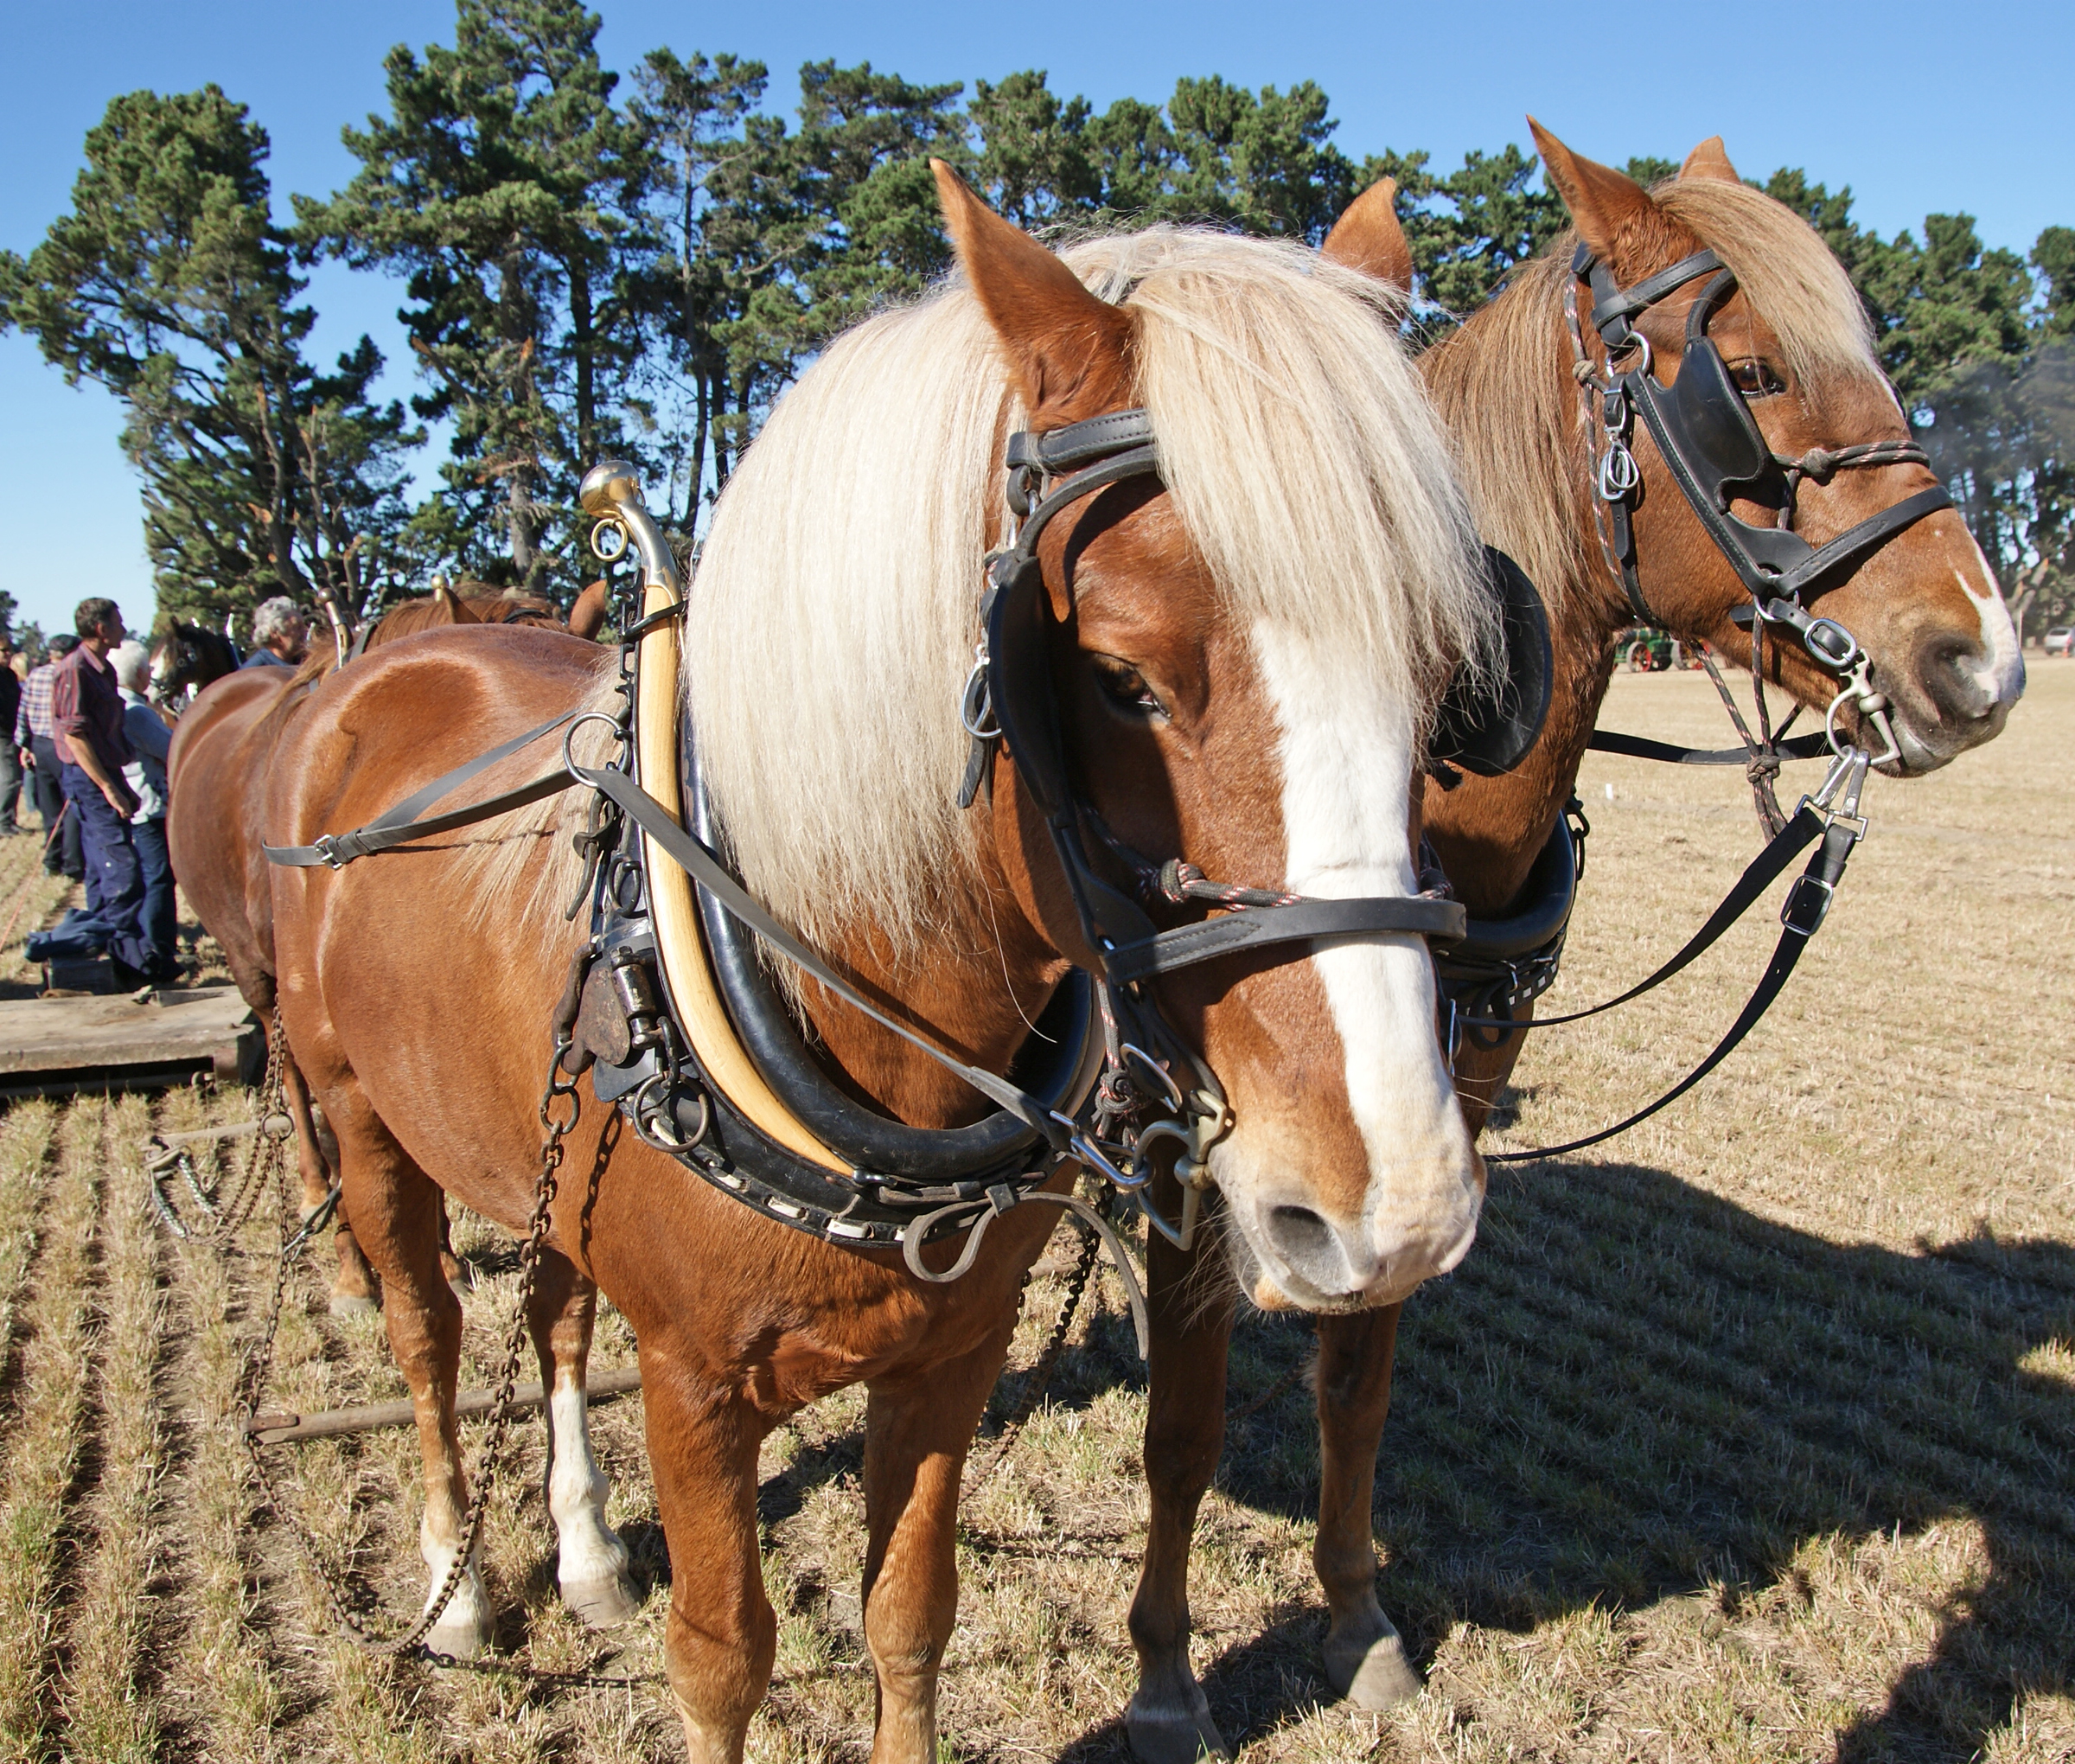
farming, vehicle, horse, rein, stallion, mane, bridle, horses, mare, carriage, sonyalpha, ploughing, plowing, drafthorses, clydsdale, pack animal, horse like mammal, horse harness, horse tack, horse and buggy